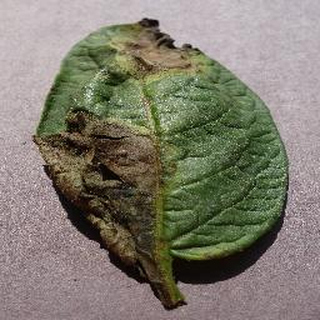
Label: potato_late_blight